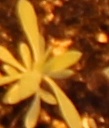
Label: Kochia